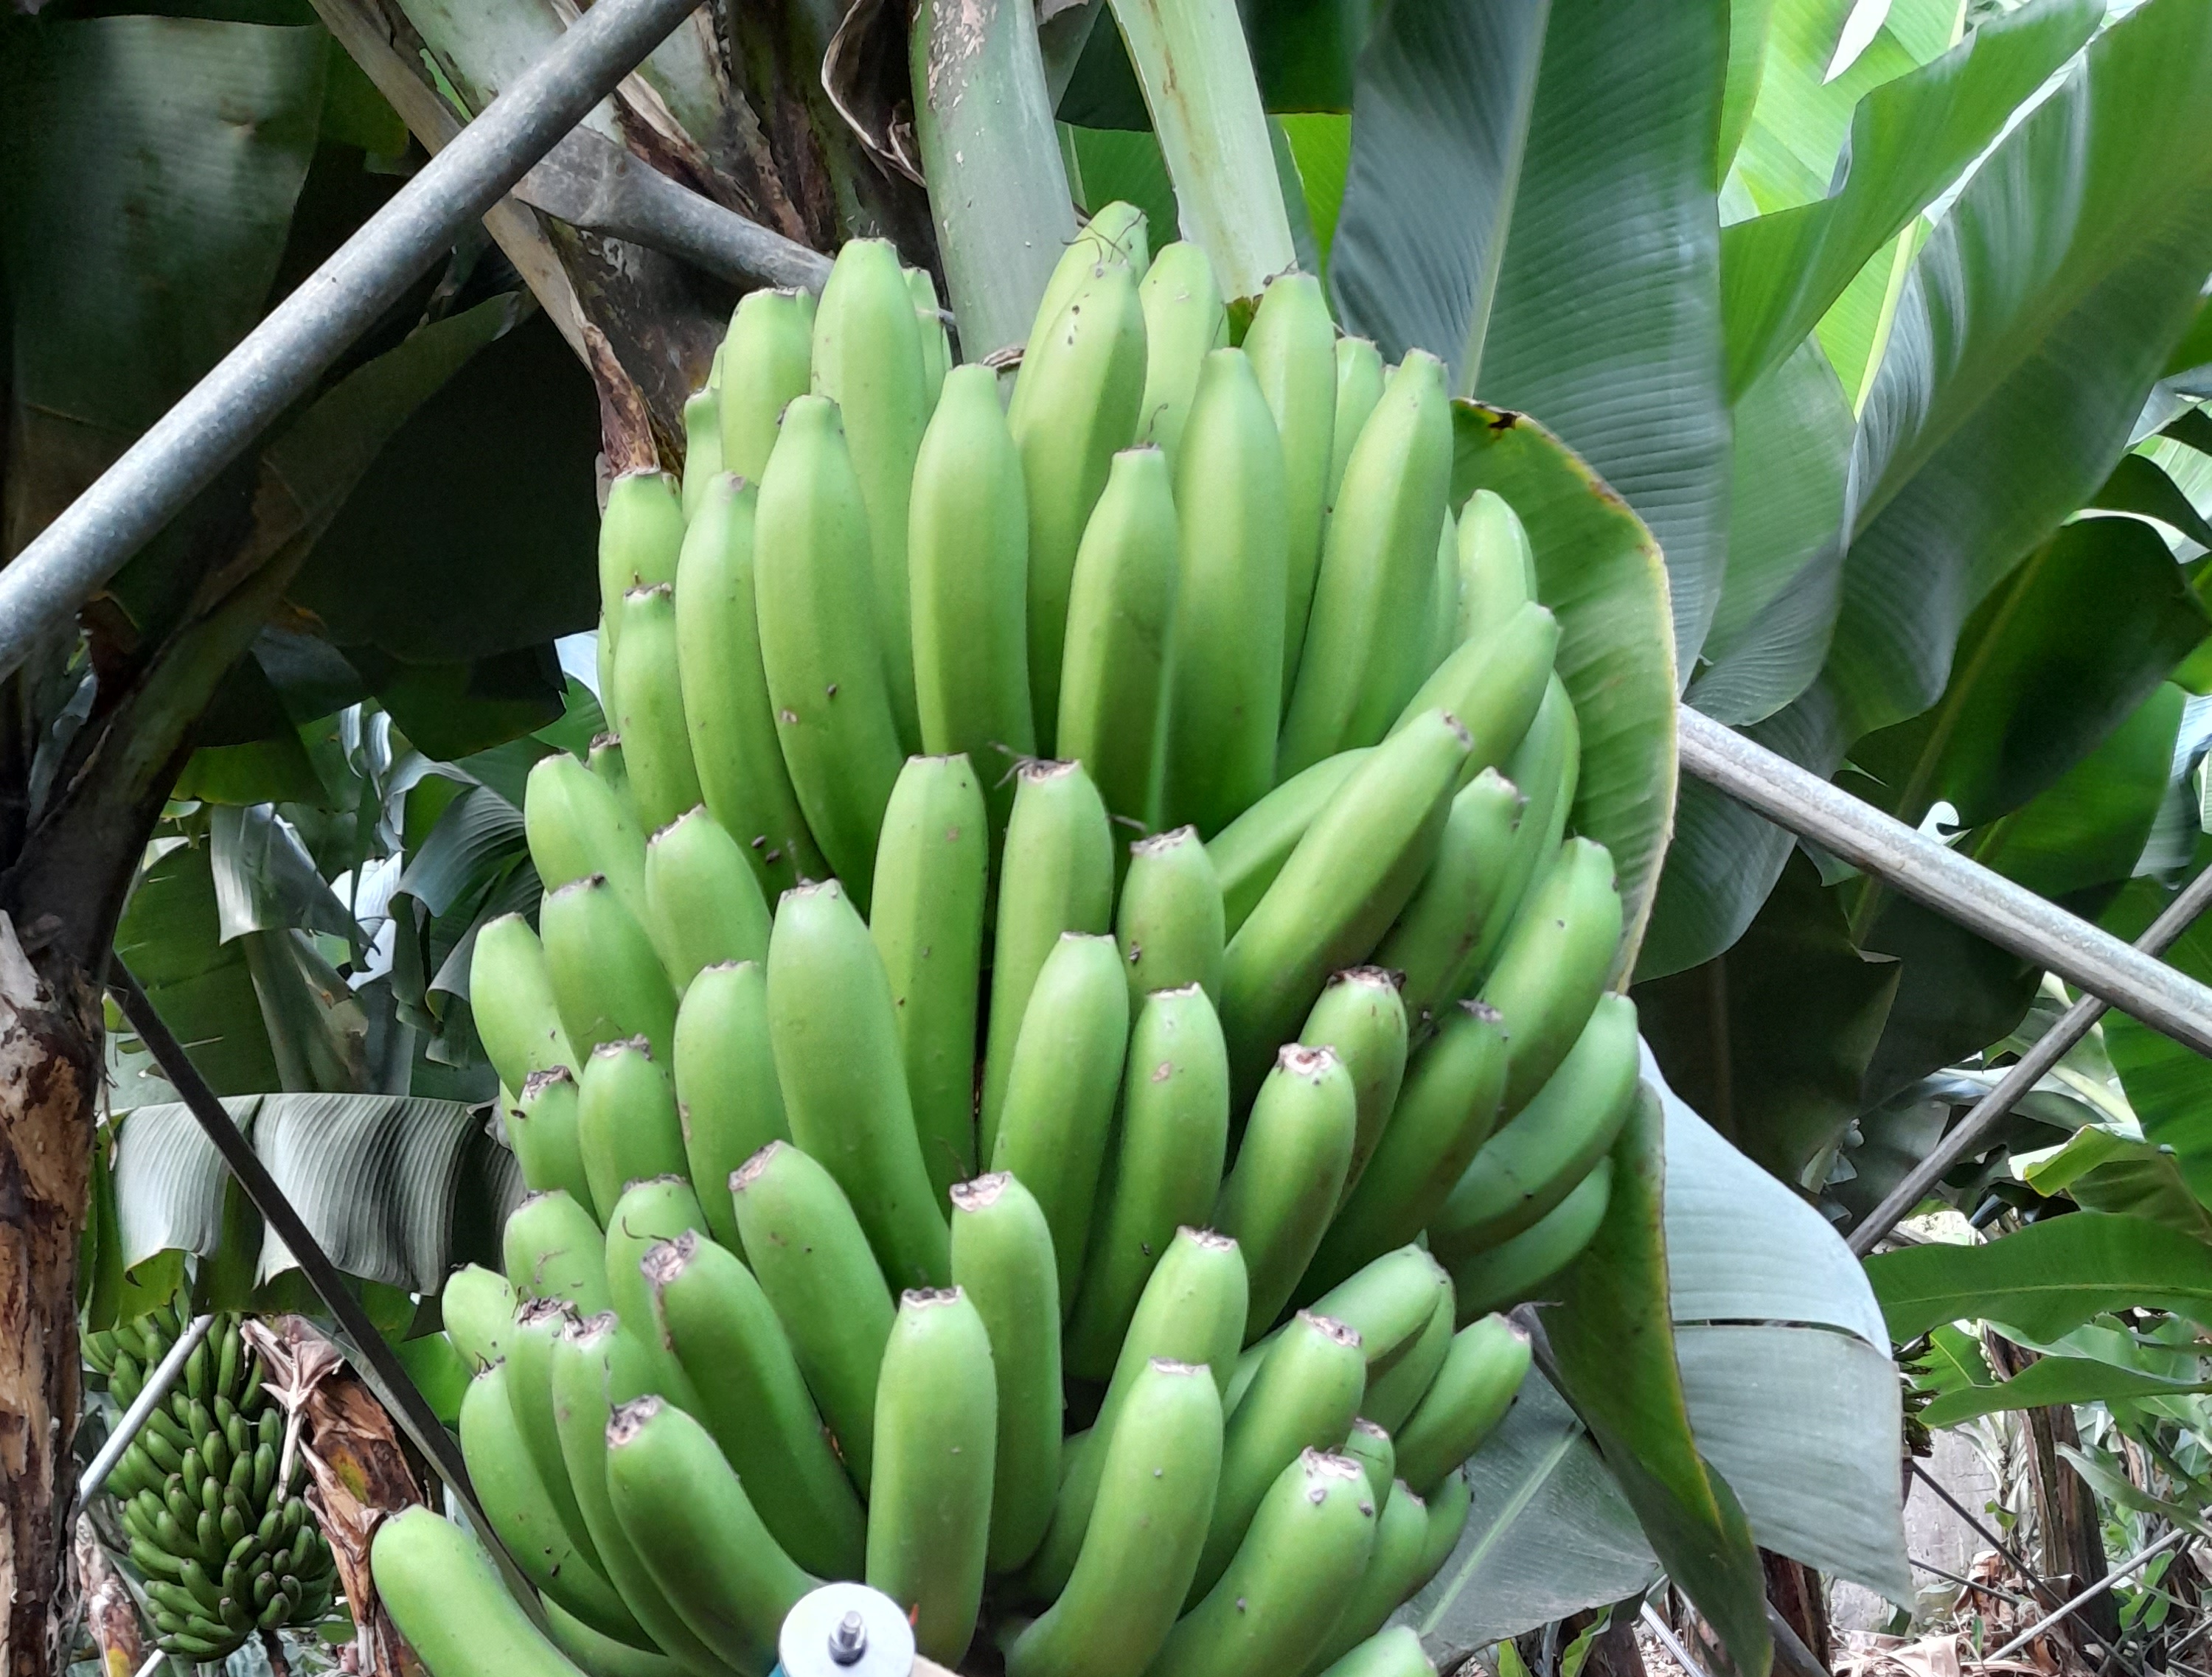
Label: Cut